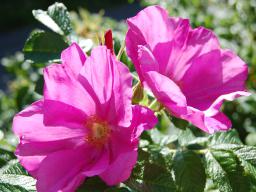
Label: Background_without_leaves